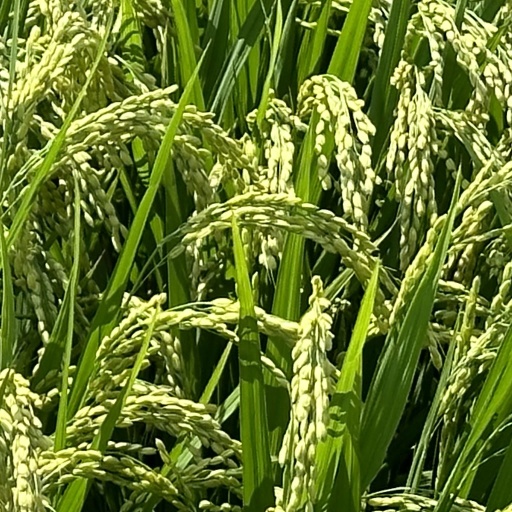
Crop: rice